ES Tibet

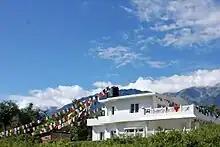
The Kunpan Cultural School building in Dharamshala

ES Tibet promotes the independency of Tibetans with professional and personal training and thus makes an important contribution to the preservation and development of the traditional Tibetan culture. Within 2.5 years the students earn educational basics to a level which corresponds with the 10th grade in India public schools. This level of general education will significantly enhance the students chances, to live their lives free and independent from the refugees center, in order to find their place in the society, and back at home in Tibet, to find themselves a job. The Tibetan Exile Government in Dharamsala had already established educational support by setting up the Tibetan Transit School (T.T.S.) in which newly arrived Tibetan refugees are educated for five years, complemented by the Kunpan Cultural School, in which selected T.T.S students are educated for a further two years in English, computer skills and Chinese. These subjects were identified as key elements for professional success once the students will be back in Tibet.